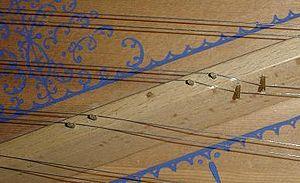
Ce glossaire technique est commun à tous les instruments de la famille du clavecin dont les cordes sont « pincées » par des sautereaux.
Un clavecin est un instrument de musique à cordes muni d'un ou plusieurs claviers dont chacune des cordes est « pincée » par un dispositif nommé sautereau.
Sur un instrument de musique à cordes, le chevalet est une pièce placée entre les cordes et la table d'harmonie de l'instrument : son rôle est de transmettre les vibrations des cordes à la table qui va amplifier le son produit. Le chevalet sert aussi à maintenir l'espacement entre les cordes, et, pour les instruments à manche, à les maintenir à la bonne hauteur par rapport à celui-ci.